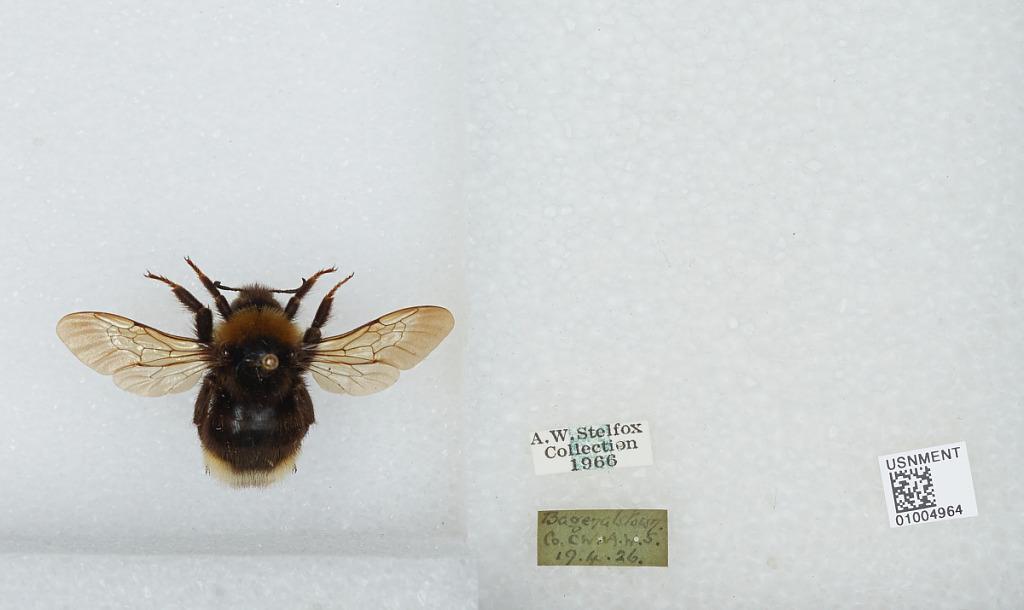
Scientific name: Bombus (Psithyrus) bohemicus Seidl
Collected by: A. Stelfox & A. S.
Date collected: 1926-4-19
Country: Ireland
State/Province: Carlow
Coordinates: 52.67, -6.83